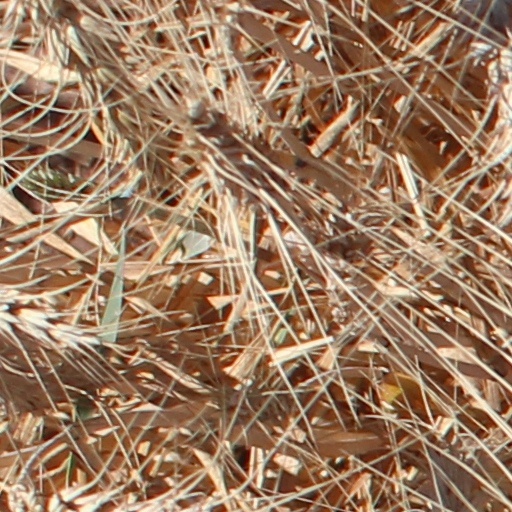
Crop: wheat